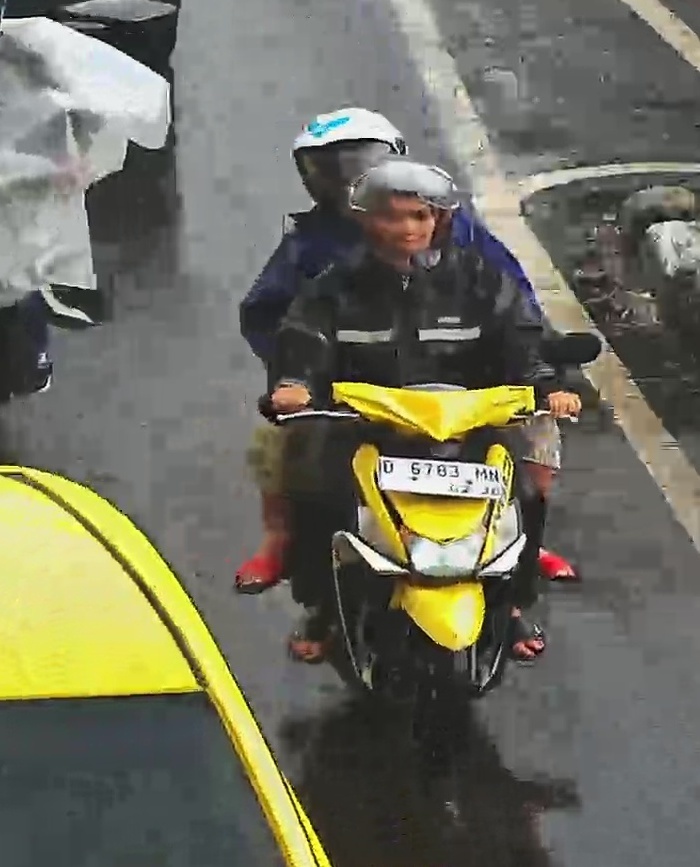
person-with-helmet: 2
person-without-helmet: 0